Pictureville Cinema

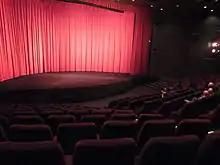
The interior, ready for showing a Cinerama film on the curved screen

Pictureville Cinema is a cinema auditorium located within the National Science and Media Museum in Bradford, West Yorkshire, England. The building was originally the Theatre for Bradford Central Library which opened in 1967.